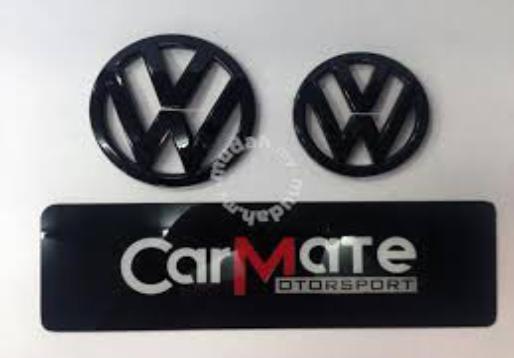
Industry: Transportation